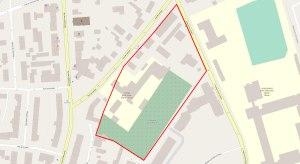
Le cimetière Saint-Pierre est un cimetière situé à Caen. Ouvert dans les années 1780, il ne reçoit plus de corps.